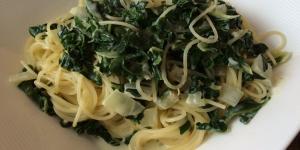
pasta con salsa de acelgas